Fort São João da Barra

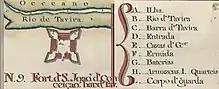
Fort São João da Barra depicted in "Mappa da configuração de todas as praças fortalezas e baterias do reyno do Algarve", 1788

It has a square plan, in shaped like a star, with four bastions in each edge, and access ramps to each one. It had the governor's quarters, a chapel dedicated to Saint John the Baptist (the two buildings visible on the south side), garrison quarters, stables and a warehouse, in addition to a well.